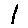
Label: 1